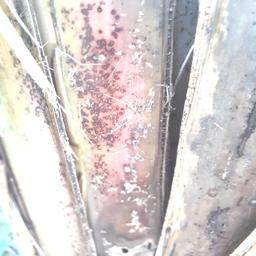
Label: PSEUDOSTEM WEEVIL